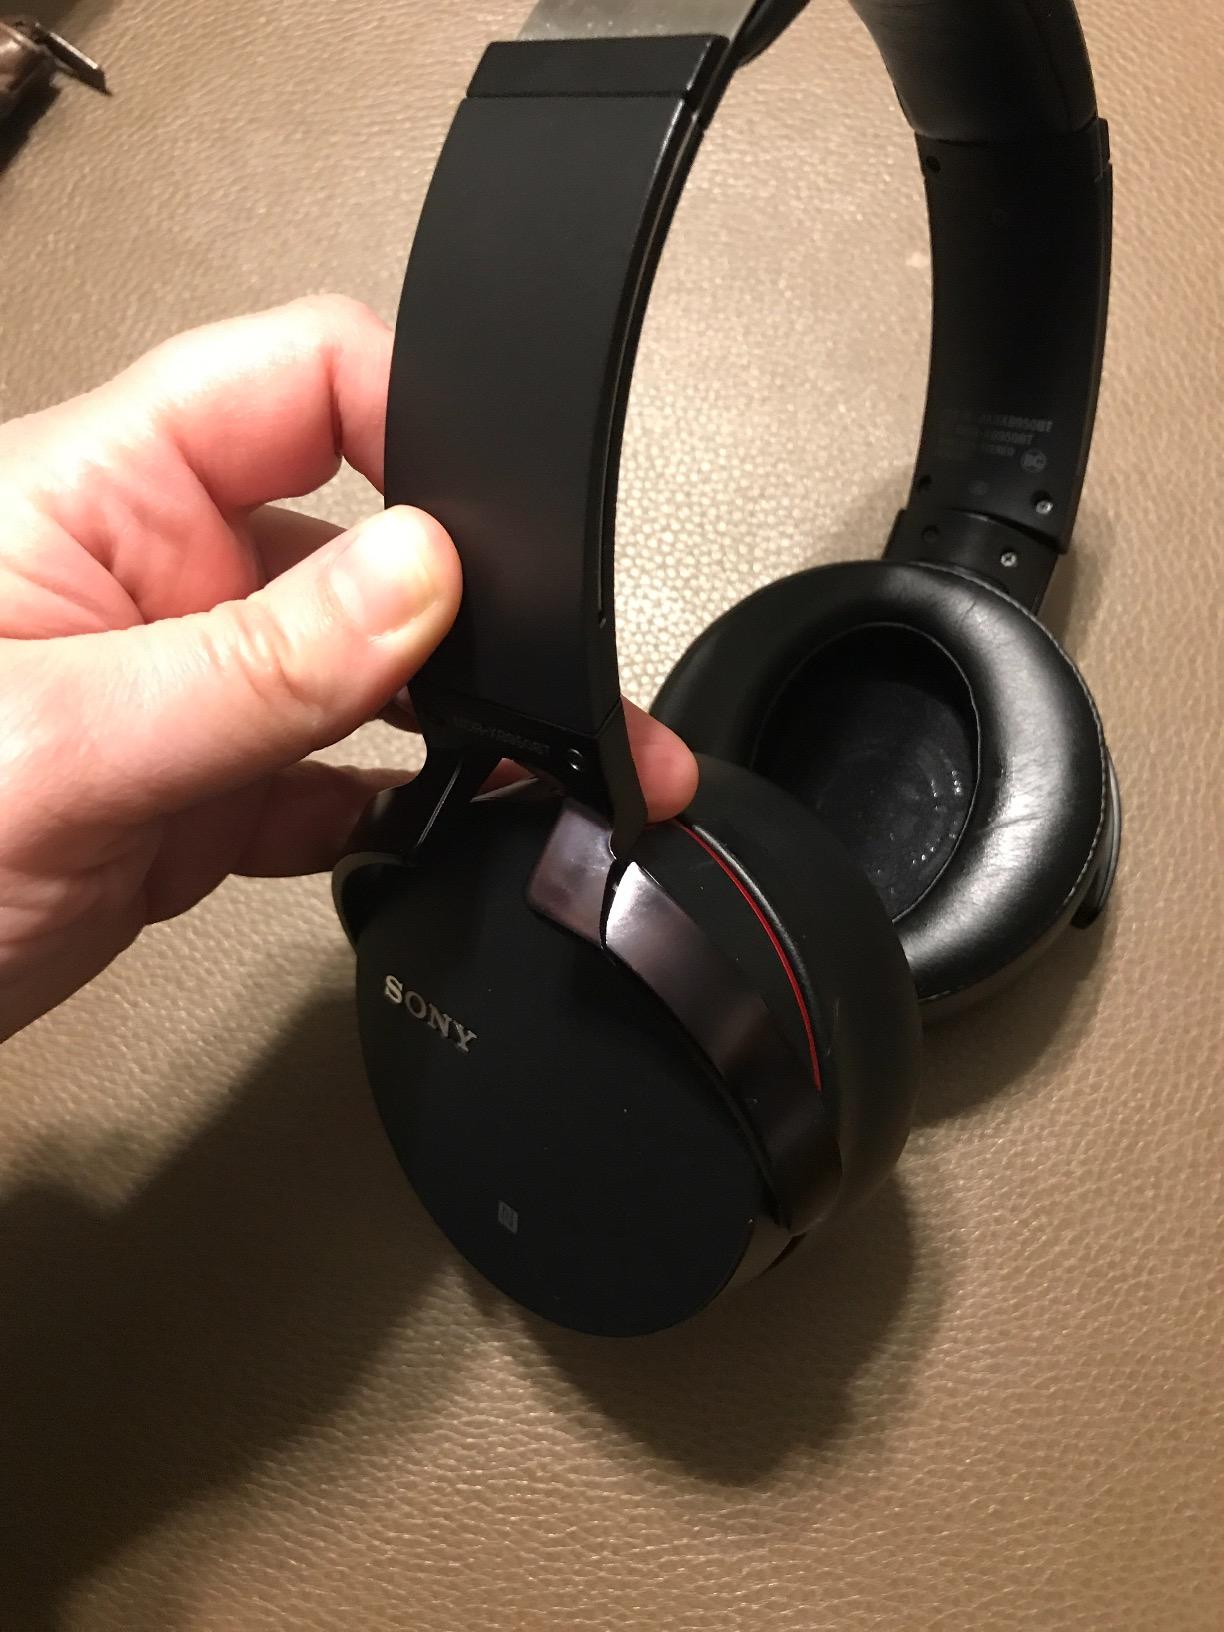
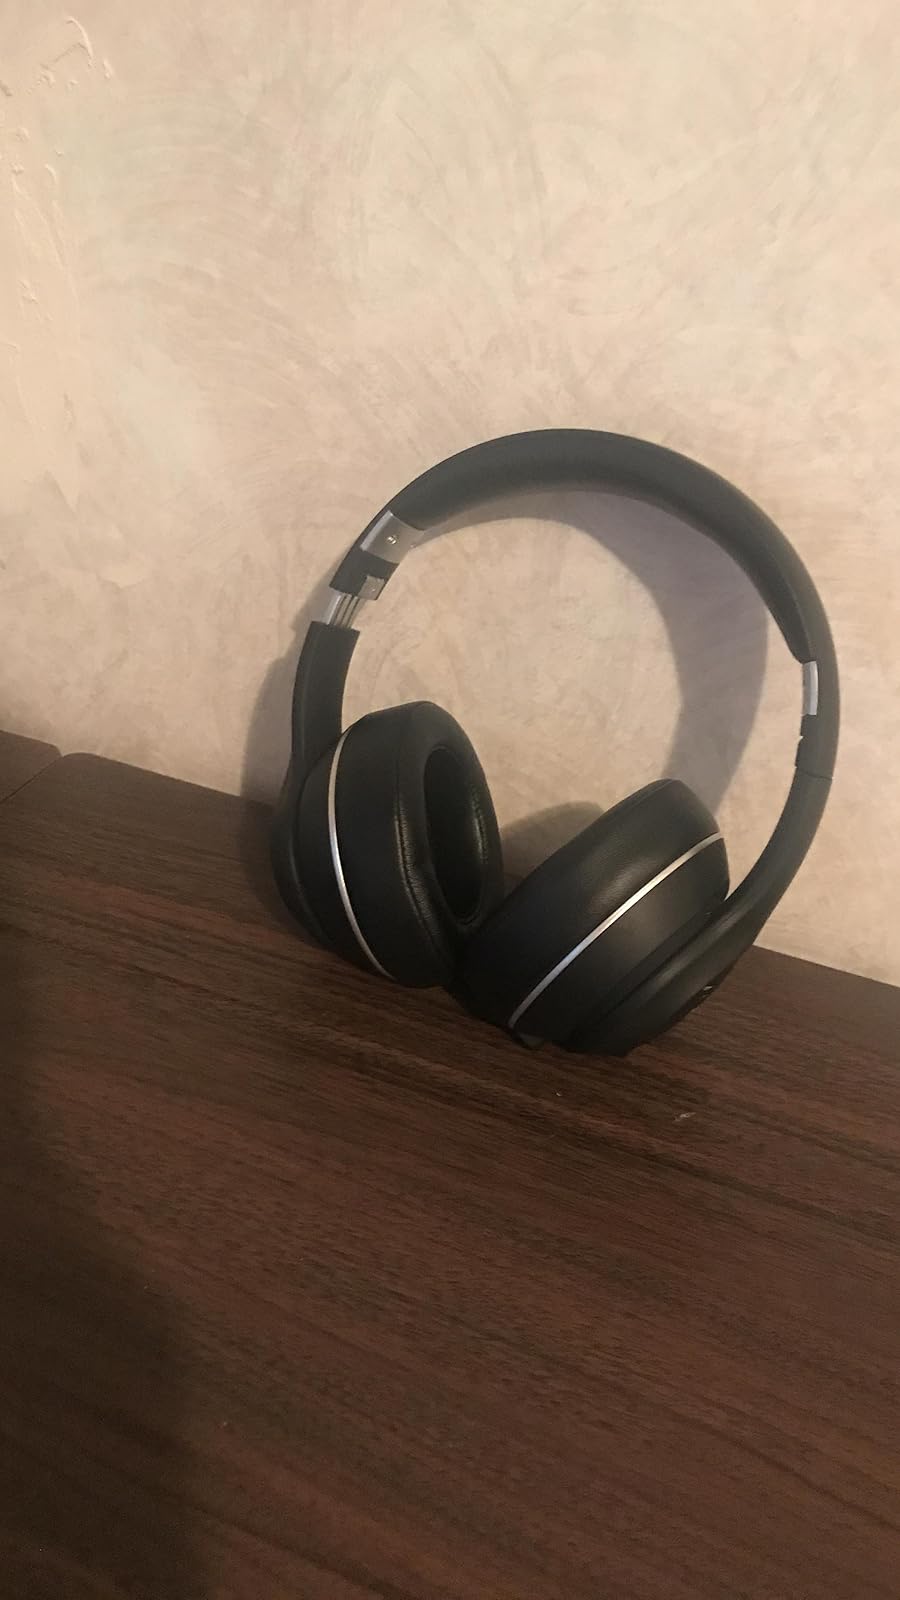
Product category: headphones
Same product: no